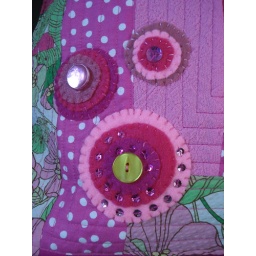
pretty in pink pillow closeup